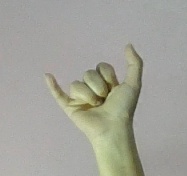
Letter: ya